Luton Town F.C.

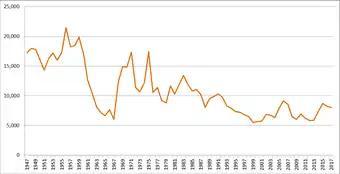
See accompanying text

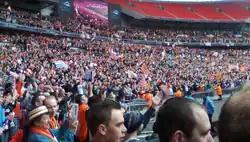
A three-tiered football stadium stand, the bottom two full of people clad mostly in white and orange. Several white and orange flags are visible.

Luton Town's first ground was at Dallow Lane, the former ground of Excelsior. The ground was next to the Dunstable to Luton railway line, and players regularly claimed to have trouble seeing the ball because of smoke from the trains. A damaging financial loss during 1896–97 forced Luton to sell the stadium to stay afloat and, as a result, the club moved across the tracks to a stadium between the railway and Dunstable Road. The Dunstable Road ground was opened by Herbrand Russell, 11th Duke of Bedford, who also donated £50 towards the £800 building costs. When the site was sold for housing in 1905, the club was forced to move again at short notice, to its present Kenilworth Road site, in time for the start of the 1905–06 season.